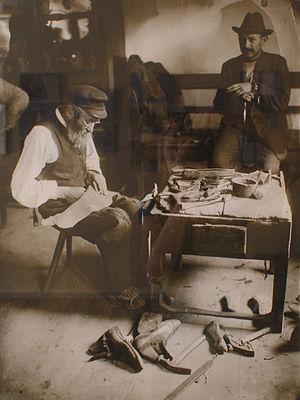
Solomon Ioudovine est un graphiste, peintre, graveur, photographe, illustrateur, ethnographe, biélorusse puis soviétique, représentant de la « renaissance juive » et de l'art moderne.